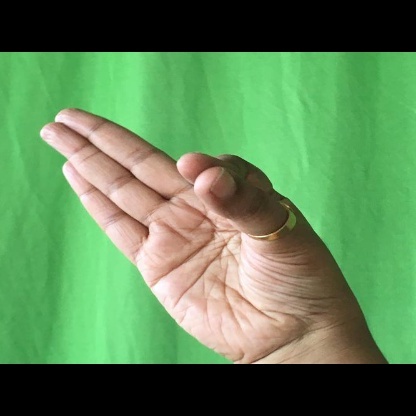
Mudra: Aralam